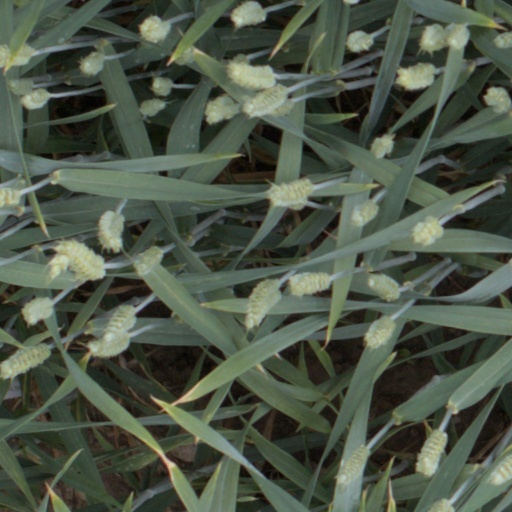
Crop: wheat